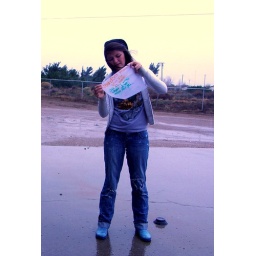
Those shades of blue on that face of yours. Hide the smile that beats in your chest.